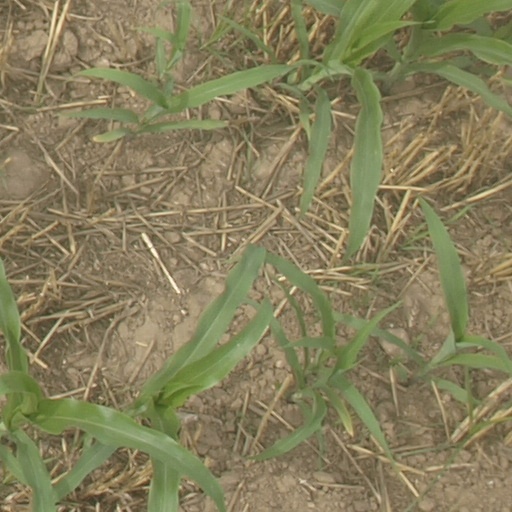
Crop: maize; corn